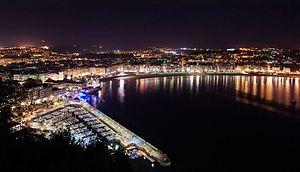
La baie de Saint-Sébastien la nuit, photo prise du sommet de l'Urgull. Italiano: Una panoramica notturna della città di San Sebastián (Paesi Baschi, Spagna) vista dalla cima del monte Urgull